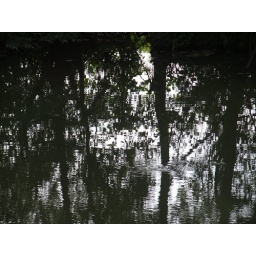
wavelet and tree in the water